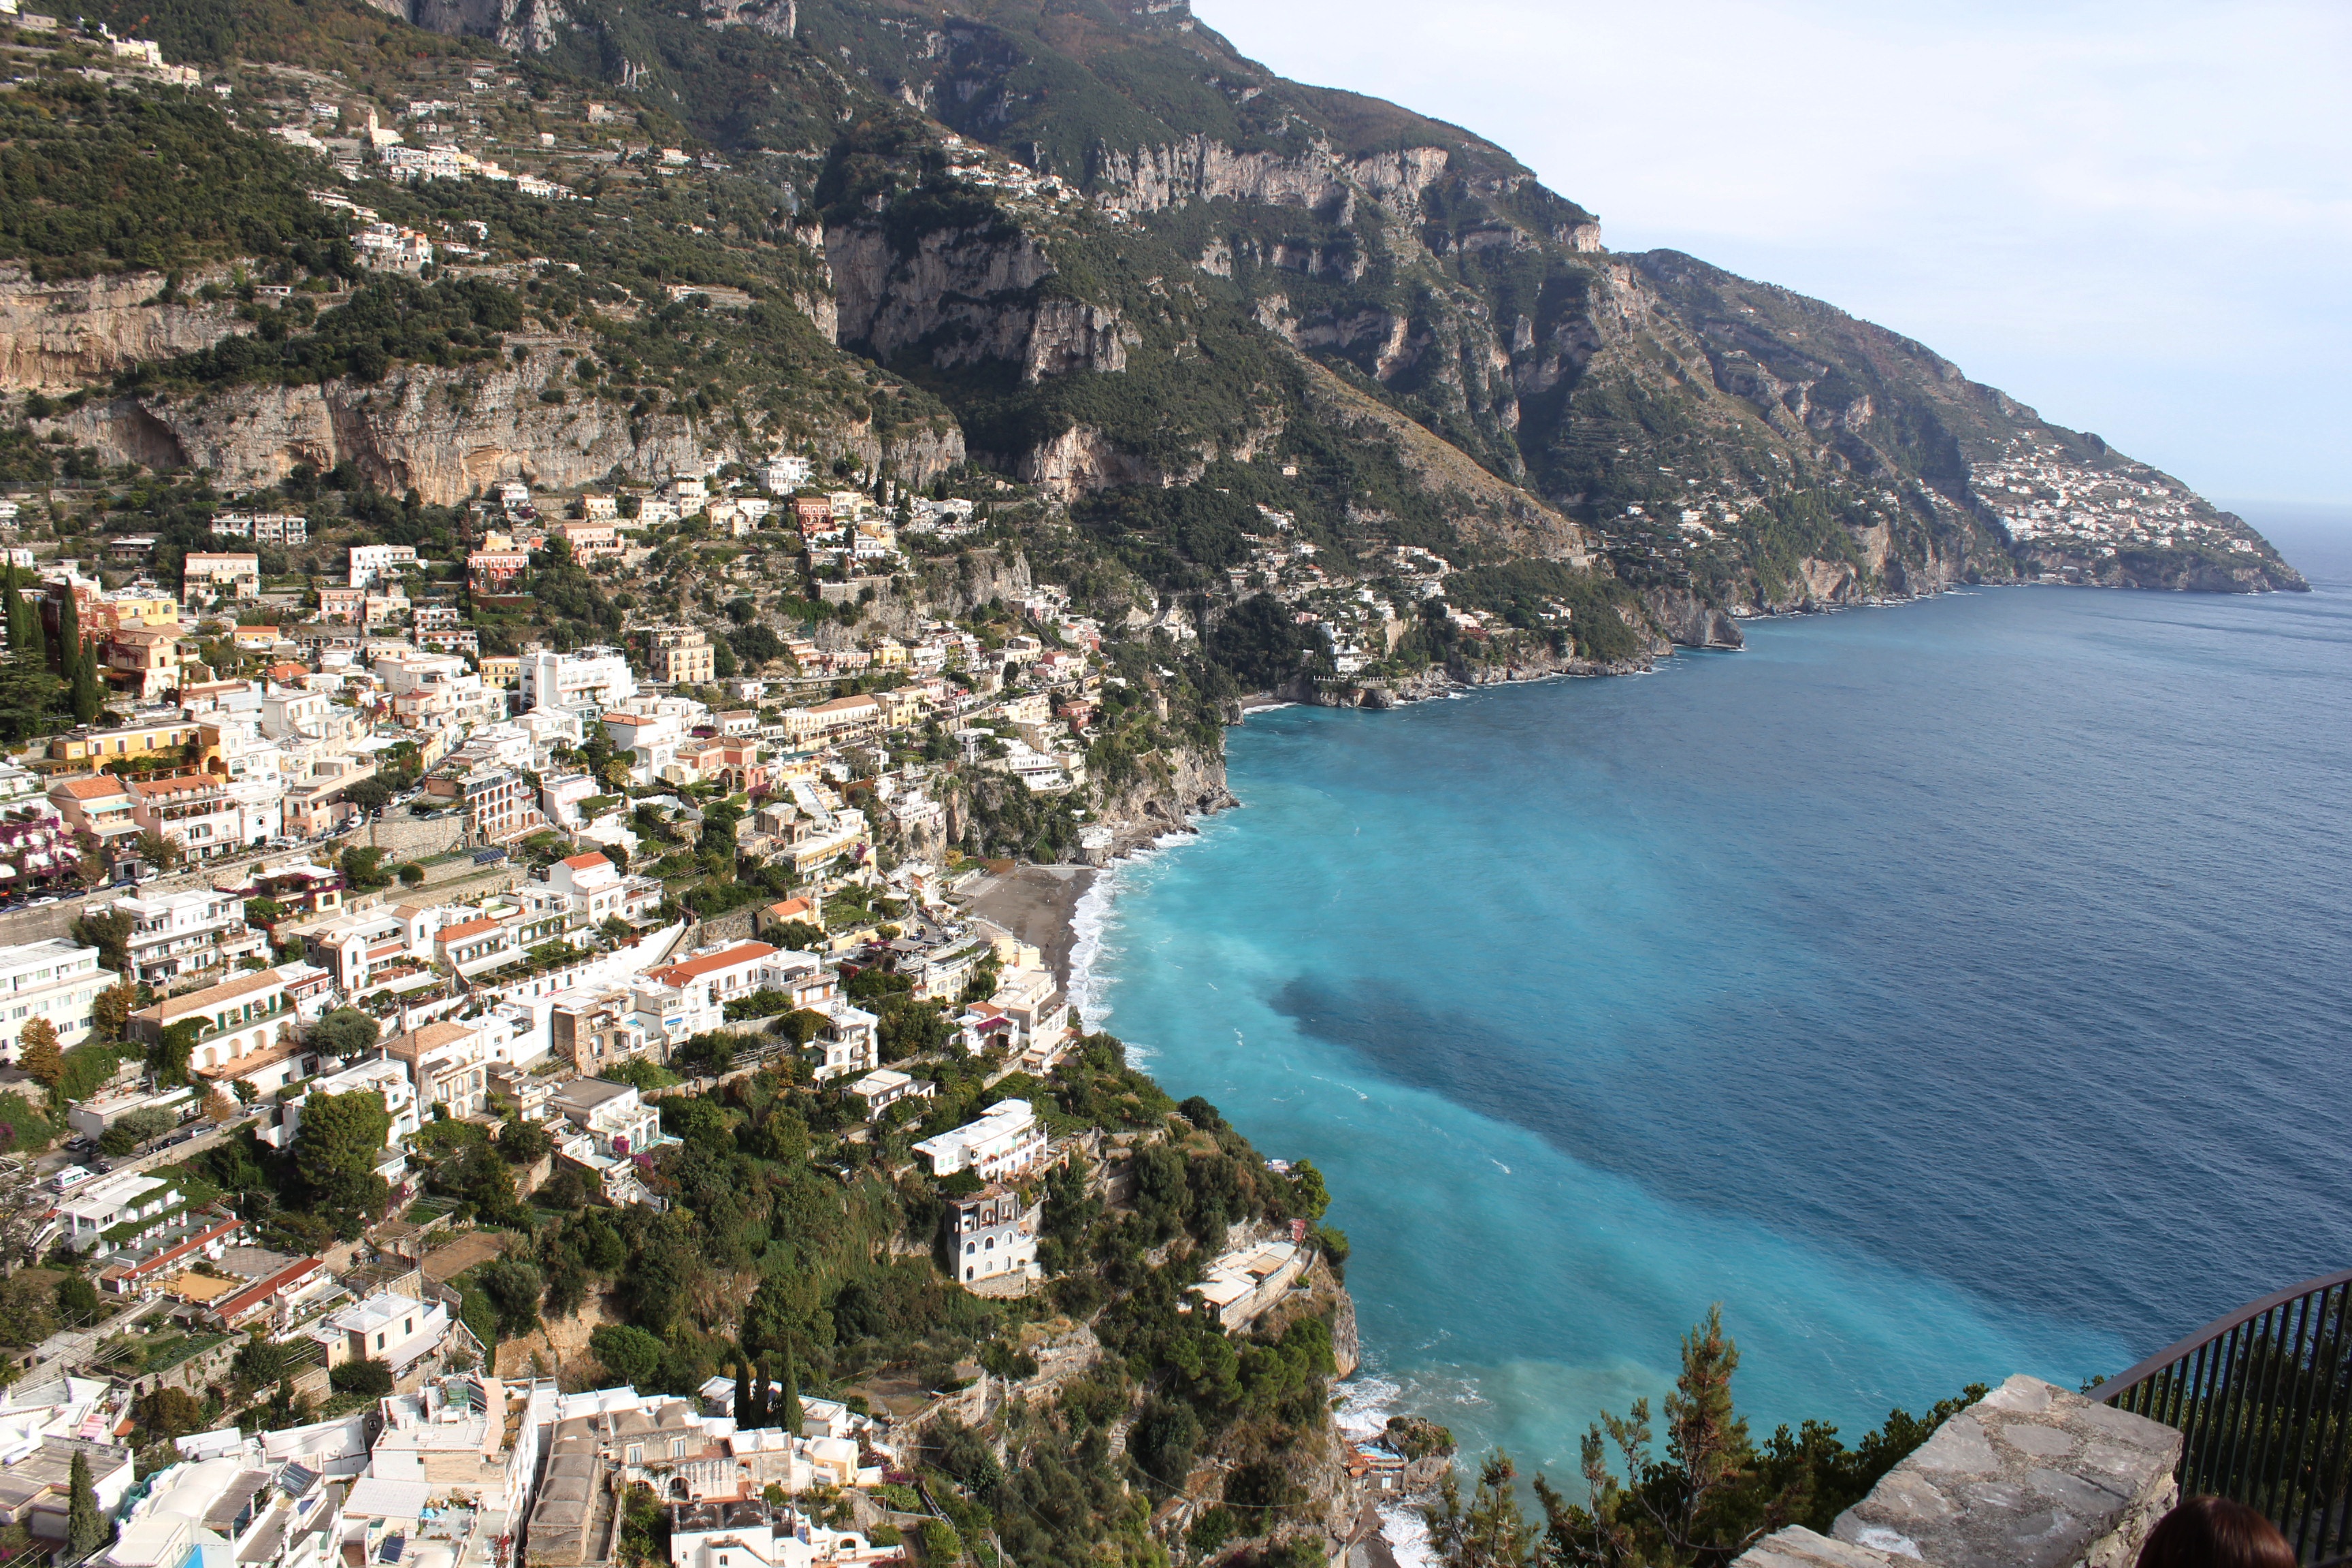
sea, coast, mountain, mountain range, cliff, bay, italy, fjord, terrain, cape, aerial photography, geographical feature, geological phenomenon, forge teono, to the amalfi coast